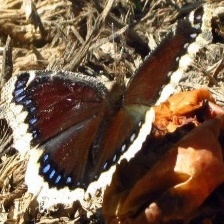
Species: MOURNING CLOAK
Butterfly family (ImageNet category): admiral